Capoeira Angola

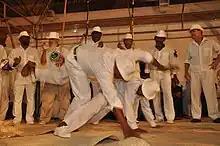
"Encontro das Culturas Negras", Bahia 2012. Roda of old mestres.

During the 1920s, Mestre Noronha, his brother Livino and many other capoeira Angola mestres, founded the "Centro de Capoeira Angola" at Ladeira de Pedra, Liberdade neighbourhood, in Salvador, Bahia. Founding mestres were: Noronha, Livino, Maré, Amorzinho, Raimundo ABR, Percílio, Geraldo Chapeleiro, Juvenal Engraxate, Geraldo Pé de Abelha, Zehi, Feliciano Bigode de Seda, Bonome, Henrique Cara Queimada, Onça Preta, Cimento, Algemiro Grande Olho de Pombo longshoreman, Antonio Galindo, Antonio Boca de Porco stevedore, Candido Pequeno Argolinha de Ouro champion of Bahia, Lúcio Pequeno, Paquete do Cabula. The colours of this centre were green and yellow, the colours of the Brazilian flag, and they were symbolized on the clothes worn by the disciples. There were clear combat rules in their capoeira Angola center: